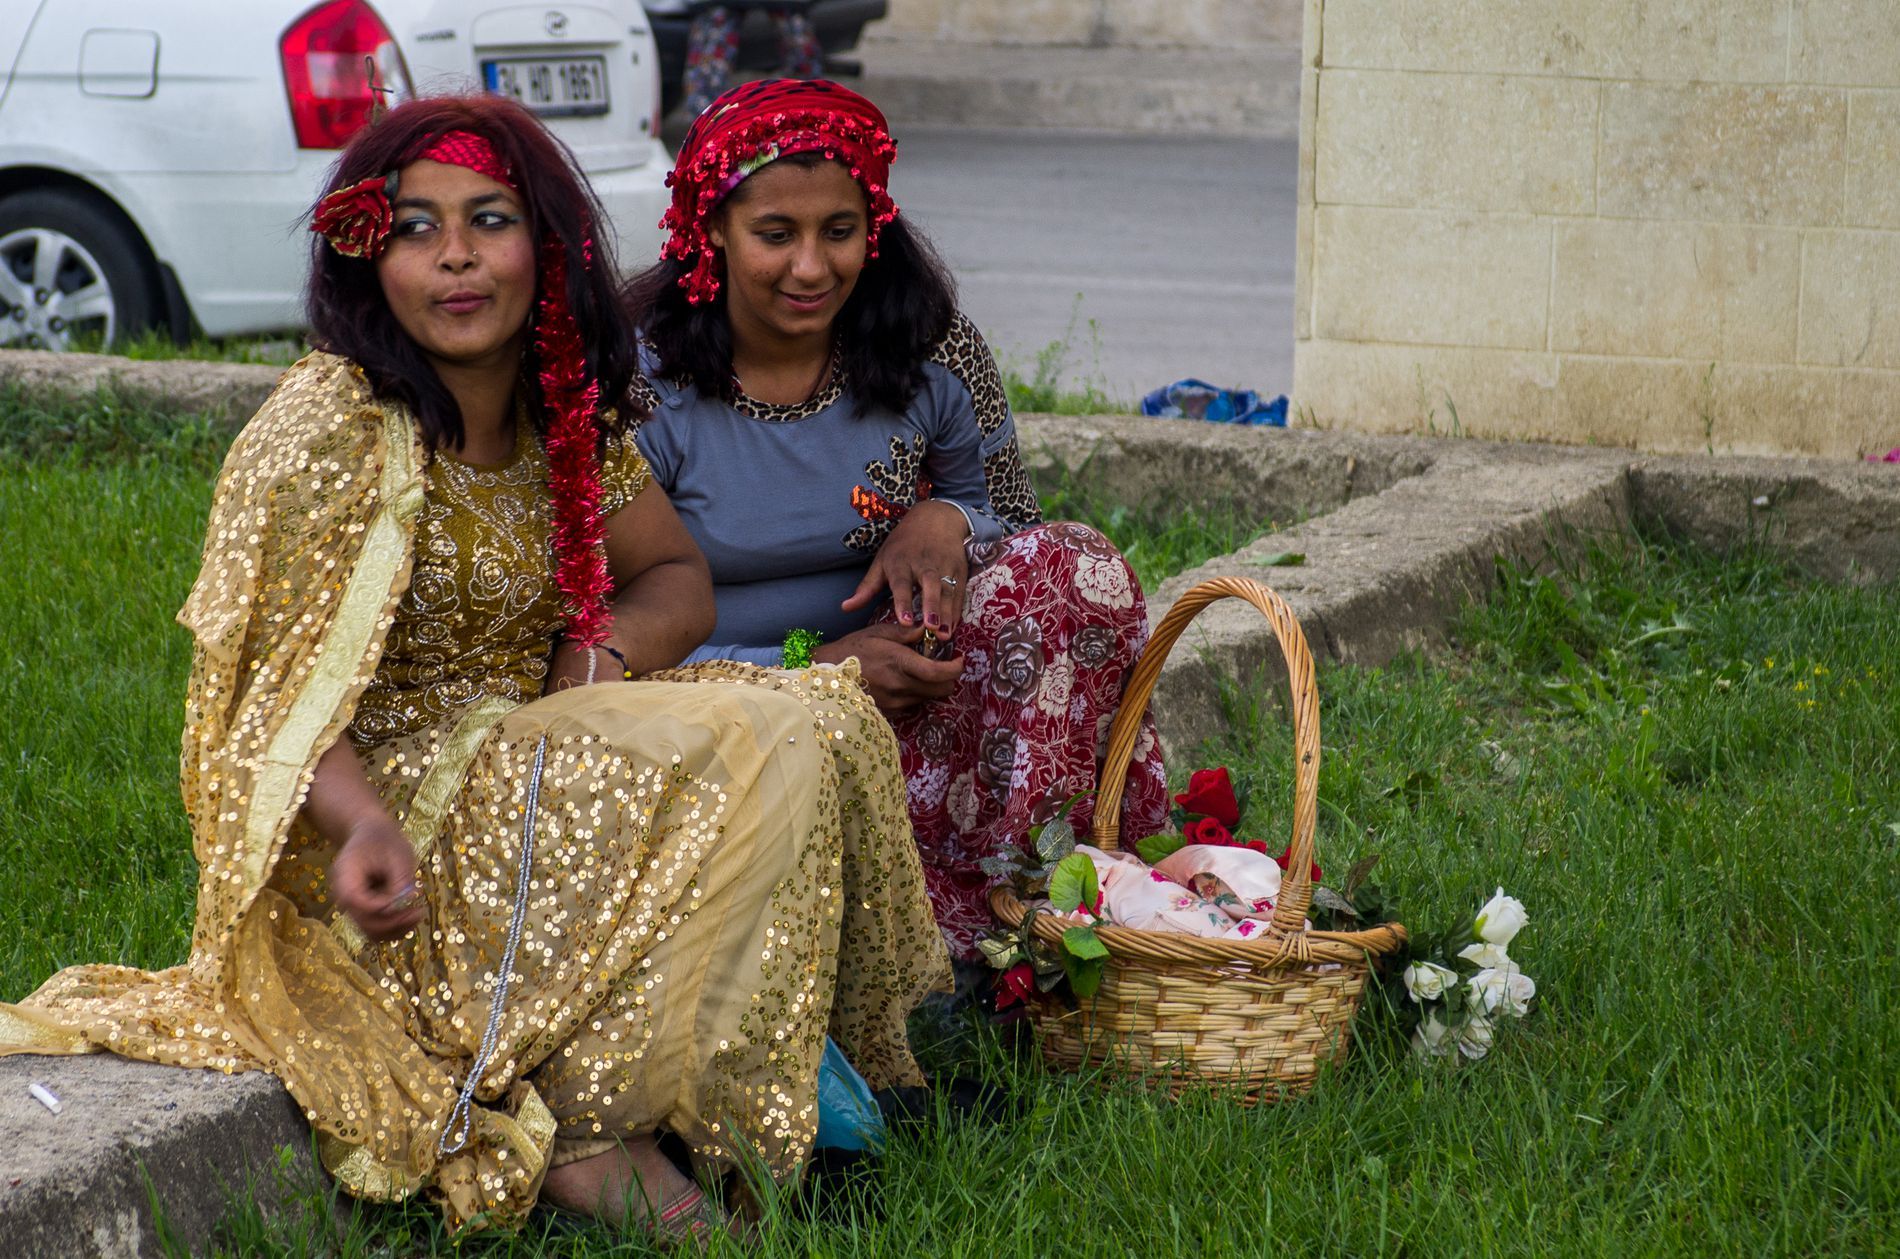
Two Women with Flower Basket.
Two women are sitting in a garden on green grass. The woman on the left wears a red headscarf with flowers. A woven basket filled with red and white flowers sits on the grass beside them. The background is a street with the side of two cars on the left.
Medium shot captures two women resting outdoors, possibly after selling flowers. The contrast between their colors and the urban background with a parked white car suggests a blend of cultural tradition within a modern setting. The overall mood appears relaxed and contemplative.
Labels: Grass, Plant, Adult, Female, Person, Woman, Flower, Flower Arrangement, People, Fun, Leisure Activities, Picnic, Face, Head, Alloy Wheel, Car, Car Wheel, Machine, Spoke, Tire, Transportation, Vehicle, Wheel, Photography, Portrait, Flower Bouquet, Basket, Clothing, Dress, Accessories, Jewelry, Necklace, Costume, Blouse, Lawn, Women, Garden, Wall, Road
Camera: PENTAX PENTAX K-5
Lens: smc PENTAX-DA 17-70mm F4 AL [IF] SDM, smc PENTAX-DA 17-70mm F4 AL [IF] SDM
Aperture: F4
Exposure: 1/160 sec
ISO: 320
Focal length: 63.0 mm